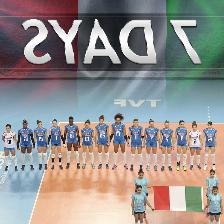
Label: Human